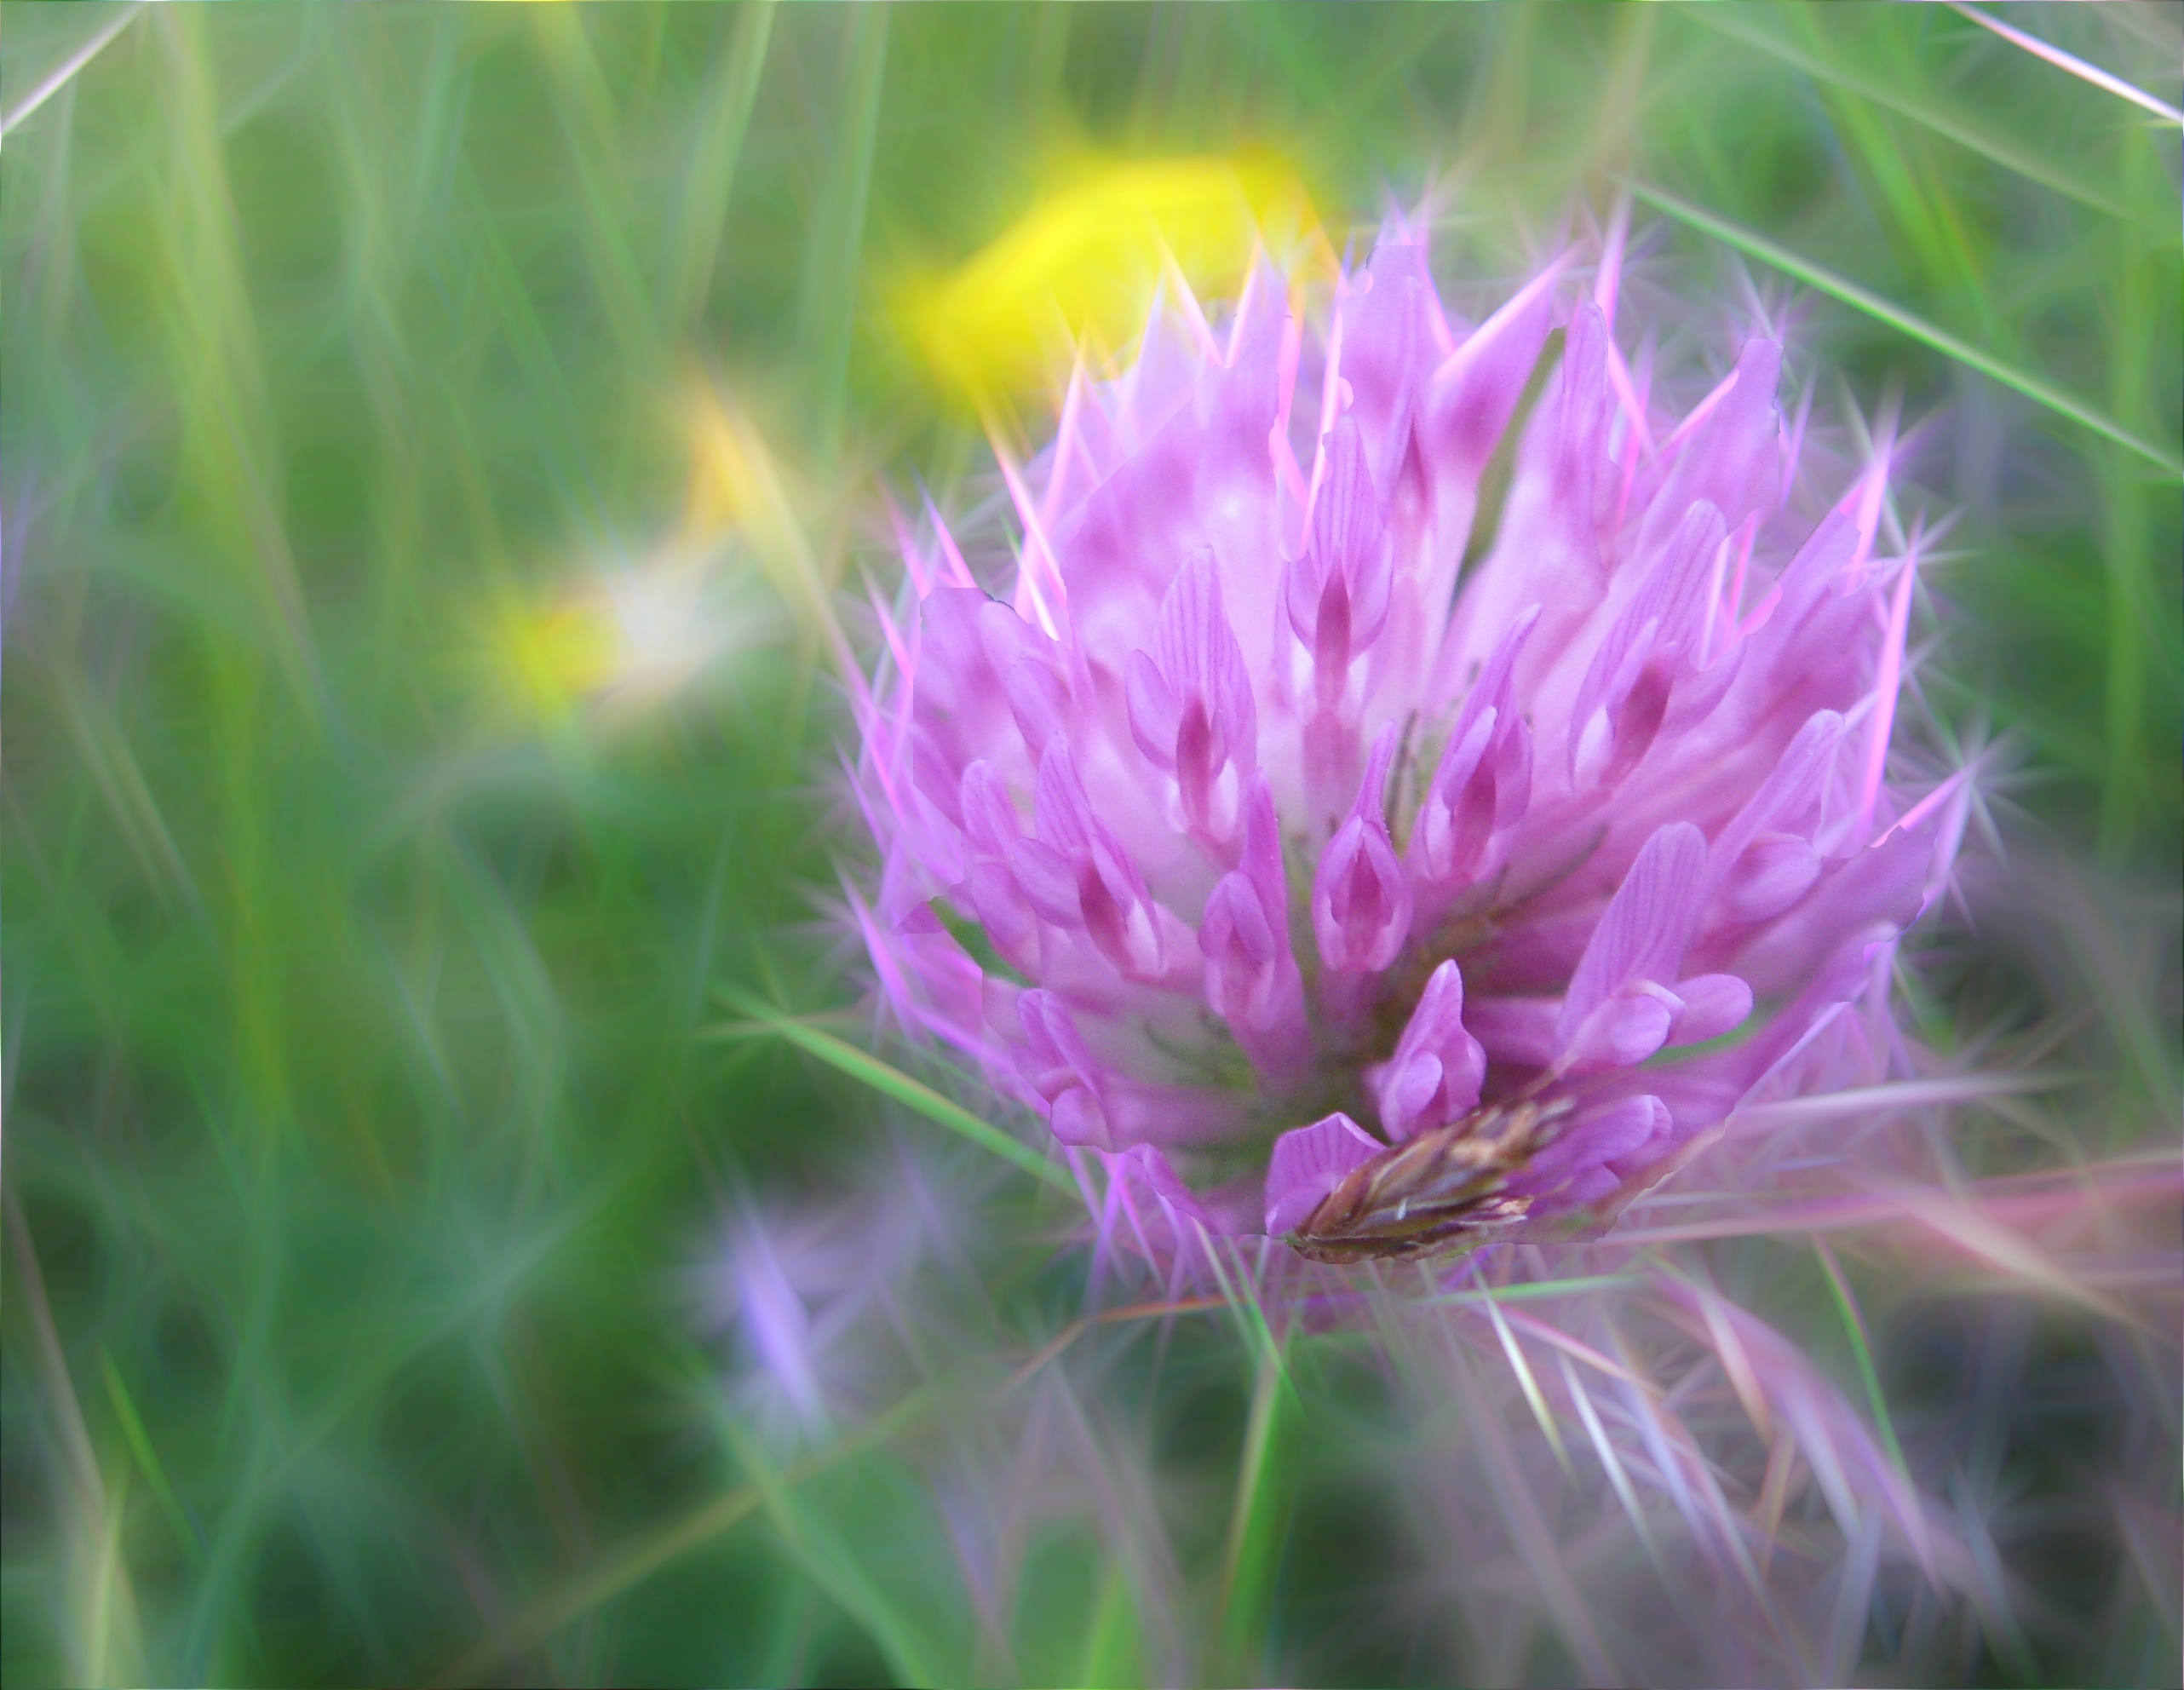
nature, blossom, plant, meadow, prairie, flower, wild, botany, blooming, pink, flora, wildflower, art, petals, thistle, beautiful, macro photography, flowering plant, grass family, land plant